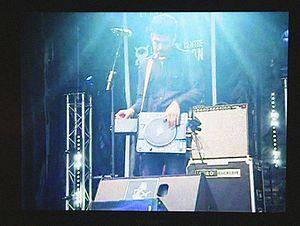
Kodh en concert à Bourges avec son invention (2012)
Dj Kodh, ou Kodh de son vrai nom Ben Andriamaïtso, est un artiste de musique électronique et de hip-hop basé à Paris.